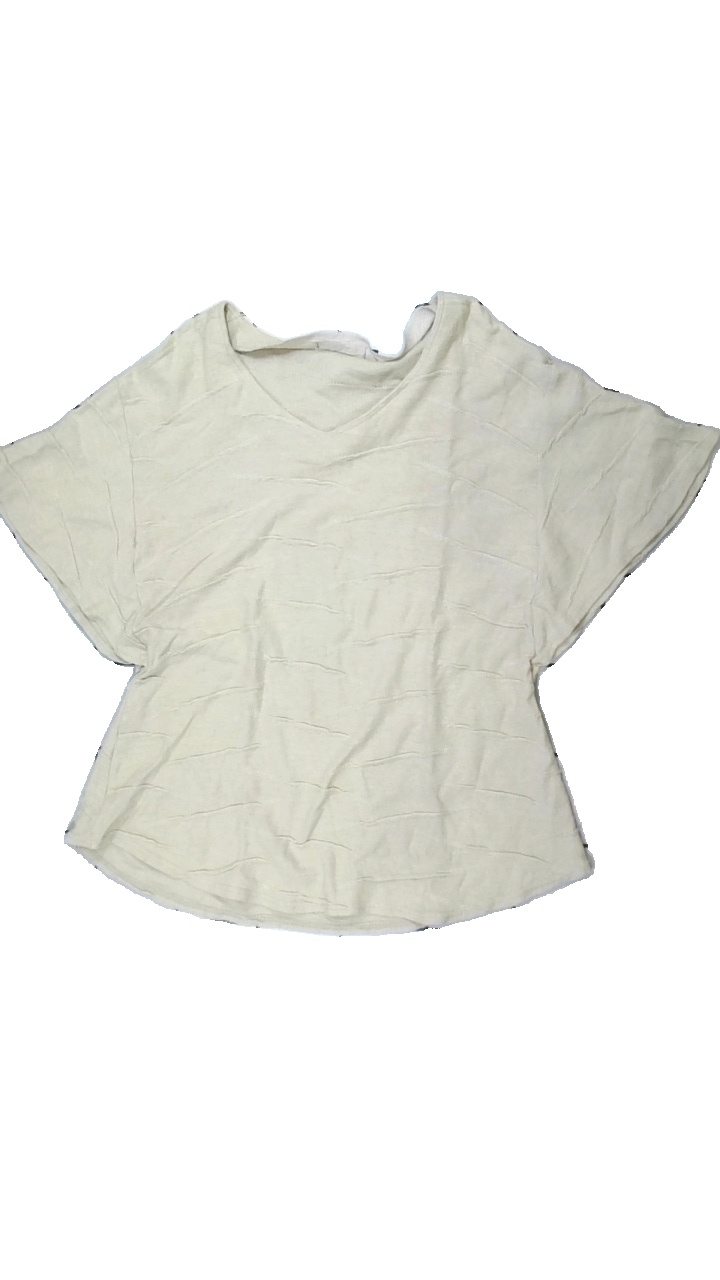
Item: Shirt (Ladies)
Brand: Mac Scott
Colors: Beige
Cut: Regular, C-collar, Loose
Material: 54% acrylic, 46% cotton
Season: All
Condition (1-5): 3
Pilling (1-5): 3
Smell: Major
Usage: Export
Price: <50